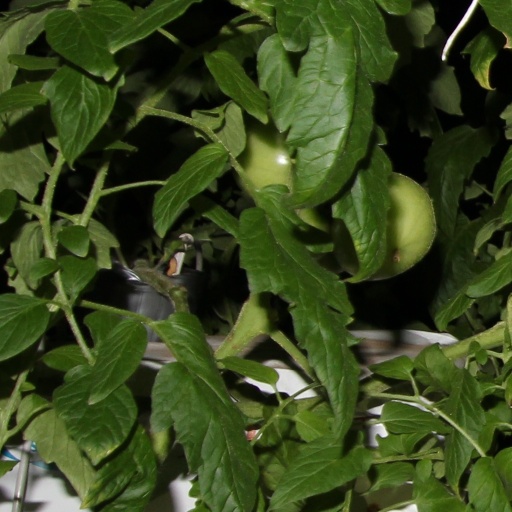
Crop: tomato